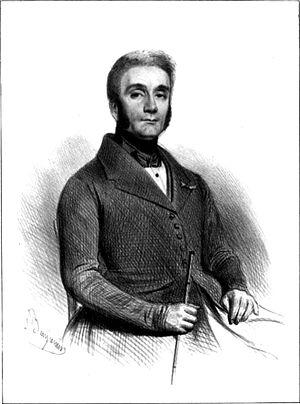
Félix-Auguste Duvert, est un dramaturge et vaudevilliste français.